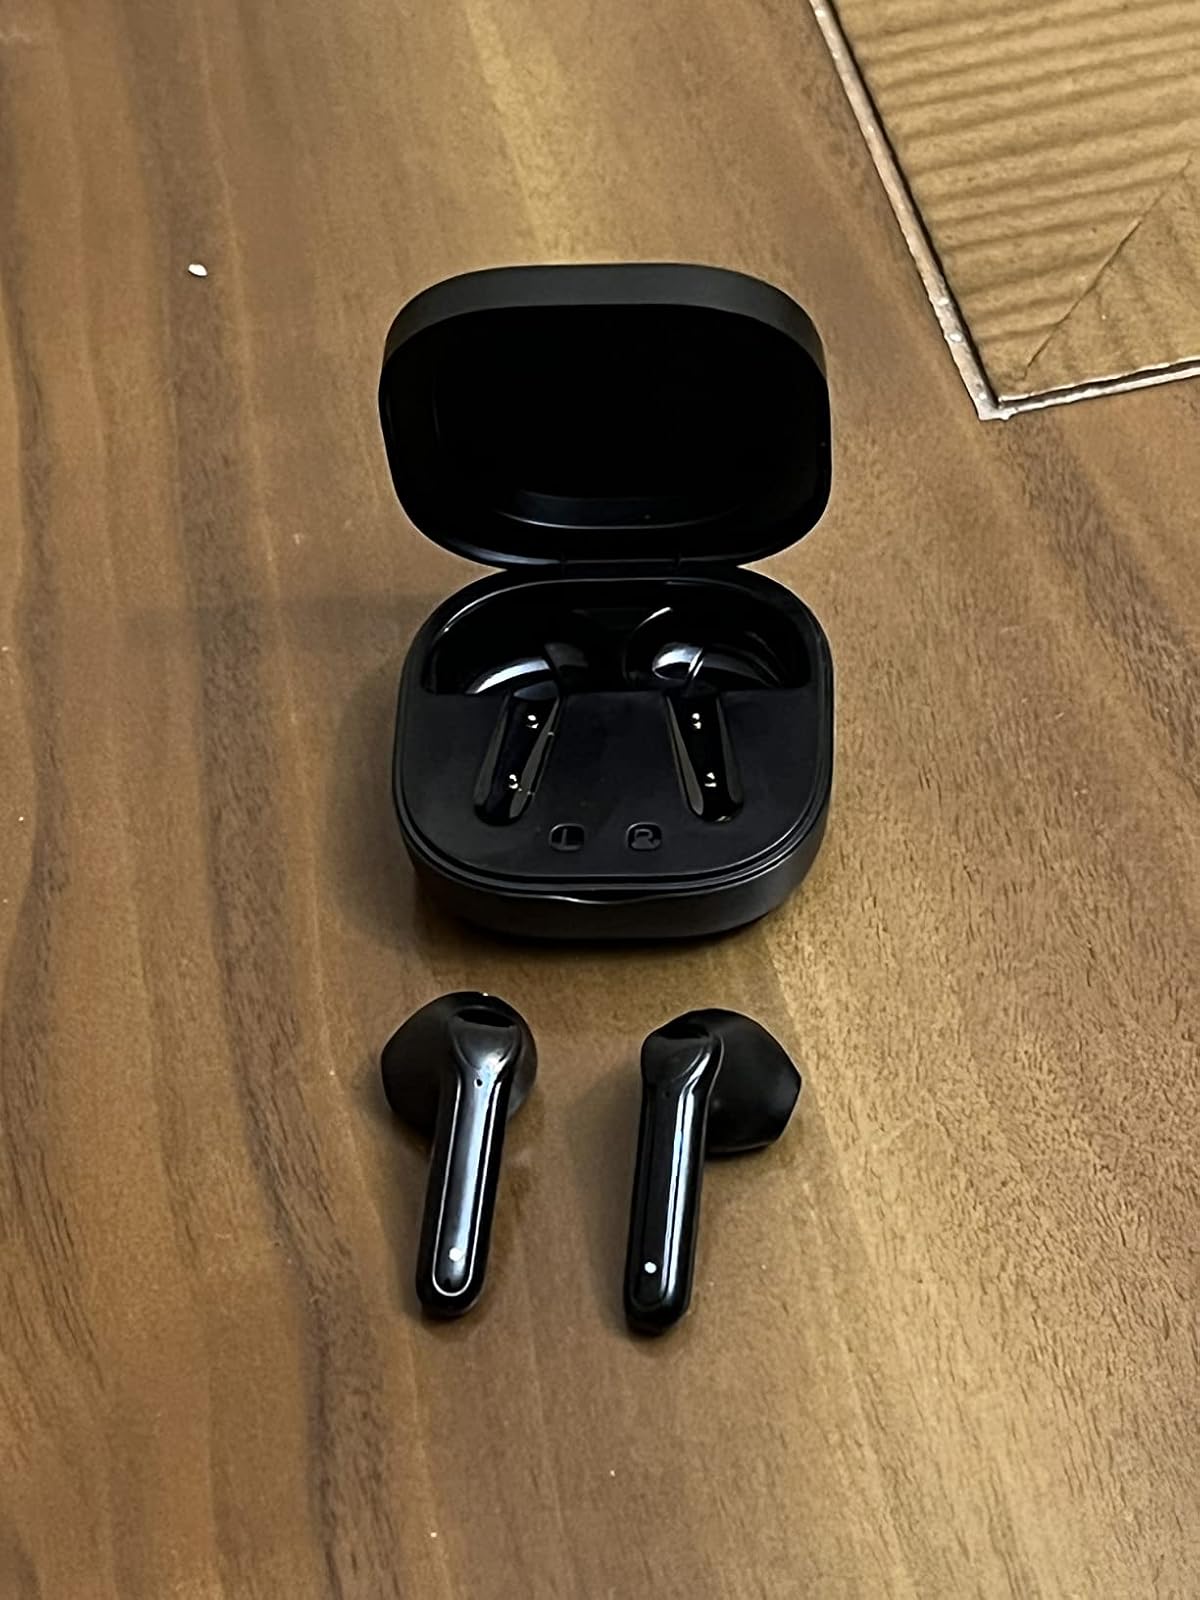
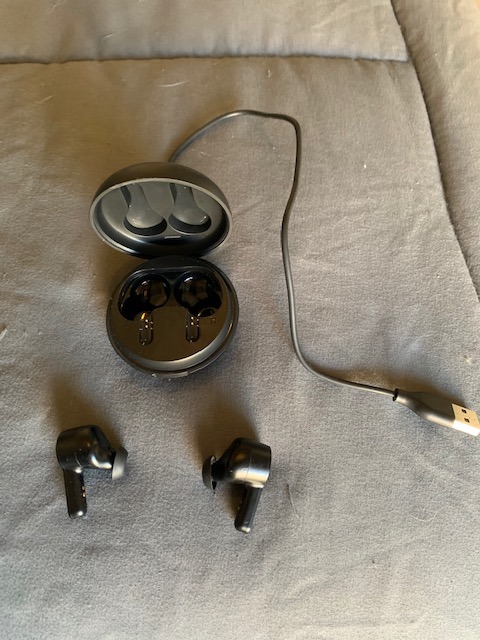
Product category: earbuds
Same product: no